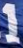
Number: 1